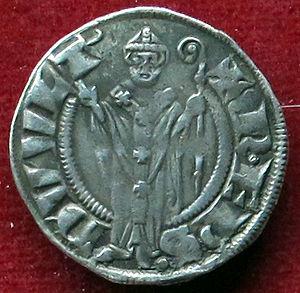
La liste des évêques de Volterra dresse la liste des titulaires du siège épiscopal de Volterra en Toscane.